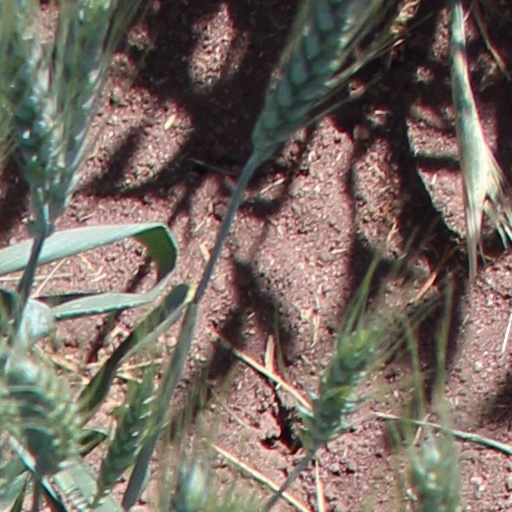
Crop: wheat